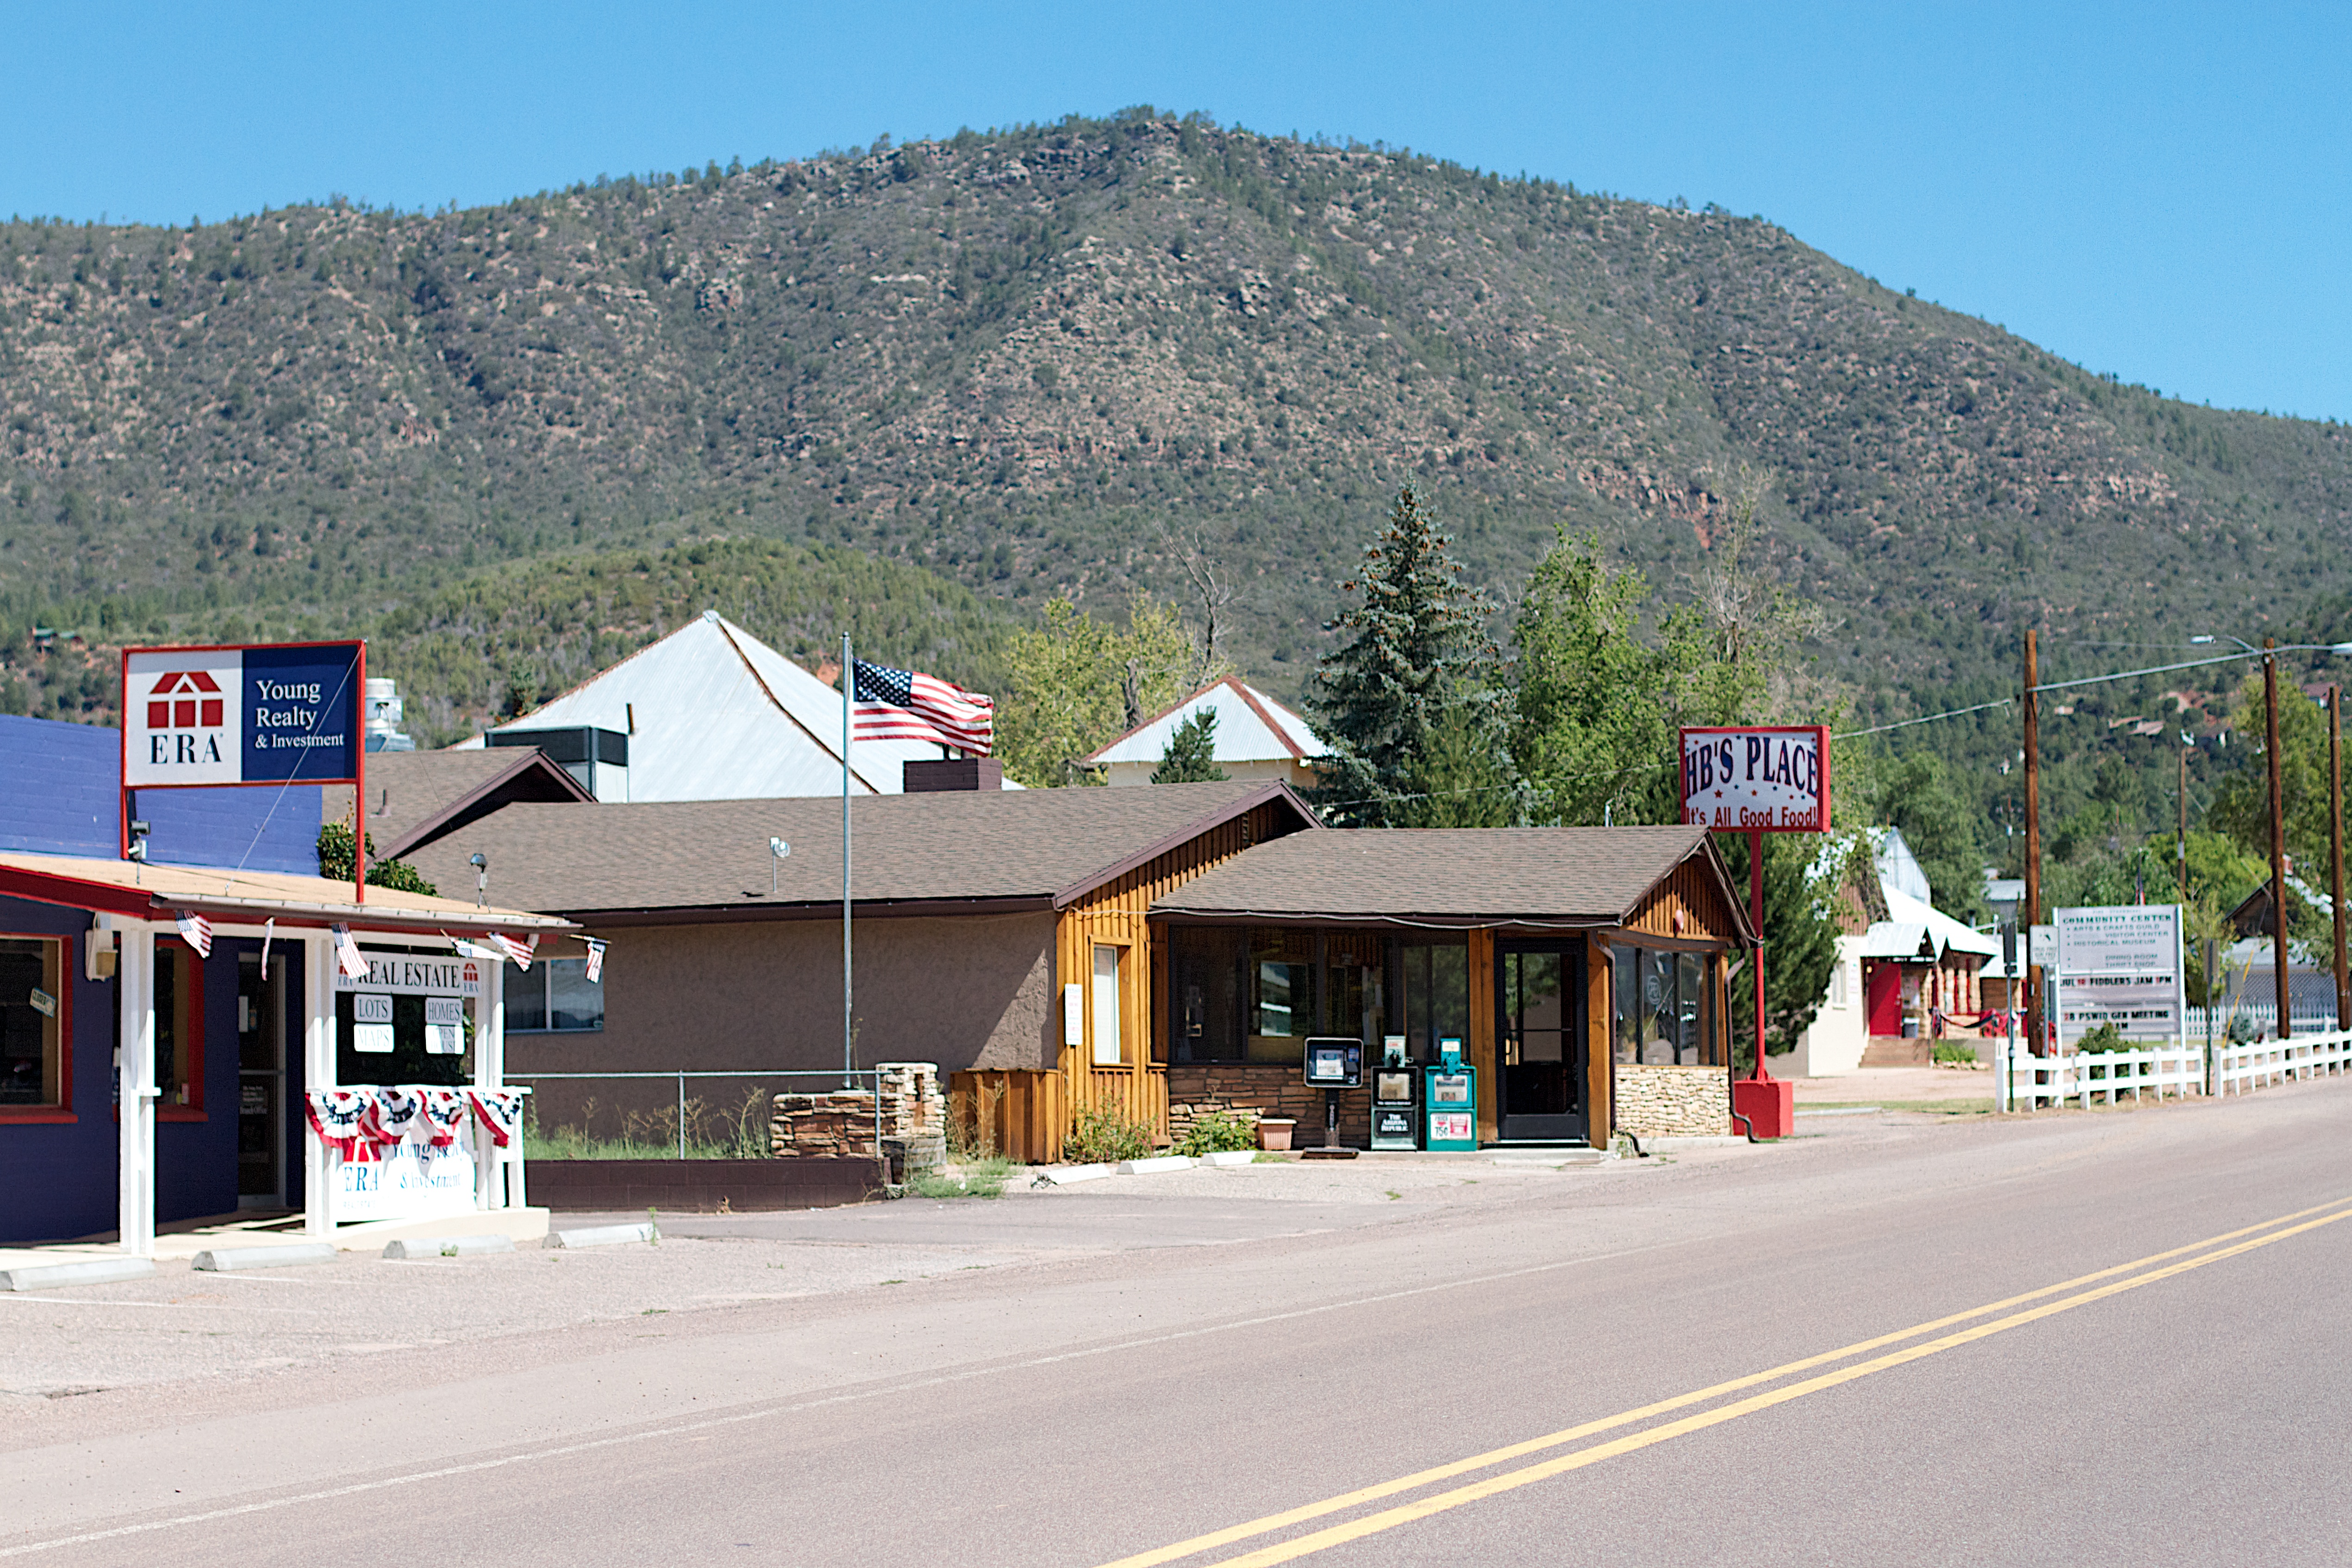
mountain, road, town, vacation, village, road trip, residential area